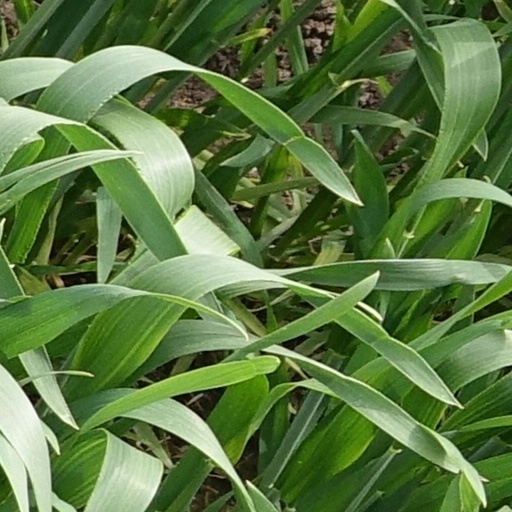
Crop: wheat